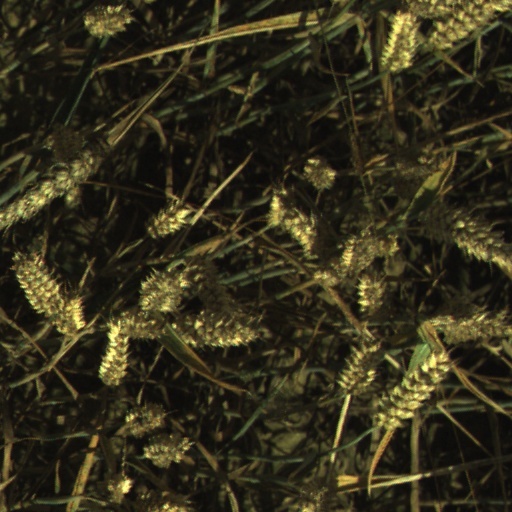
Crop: wheat